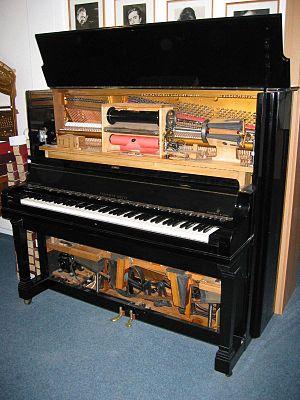
Un piano mécanique est un piano de la famille des instruments de musique mécanique, généralement ancien, qui joue de la musique automatiquement à partir de cartes perforées généralement en papier entoilé ou rouleau cylindrique à picots.